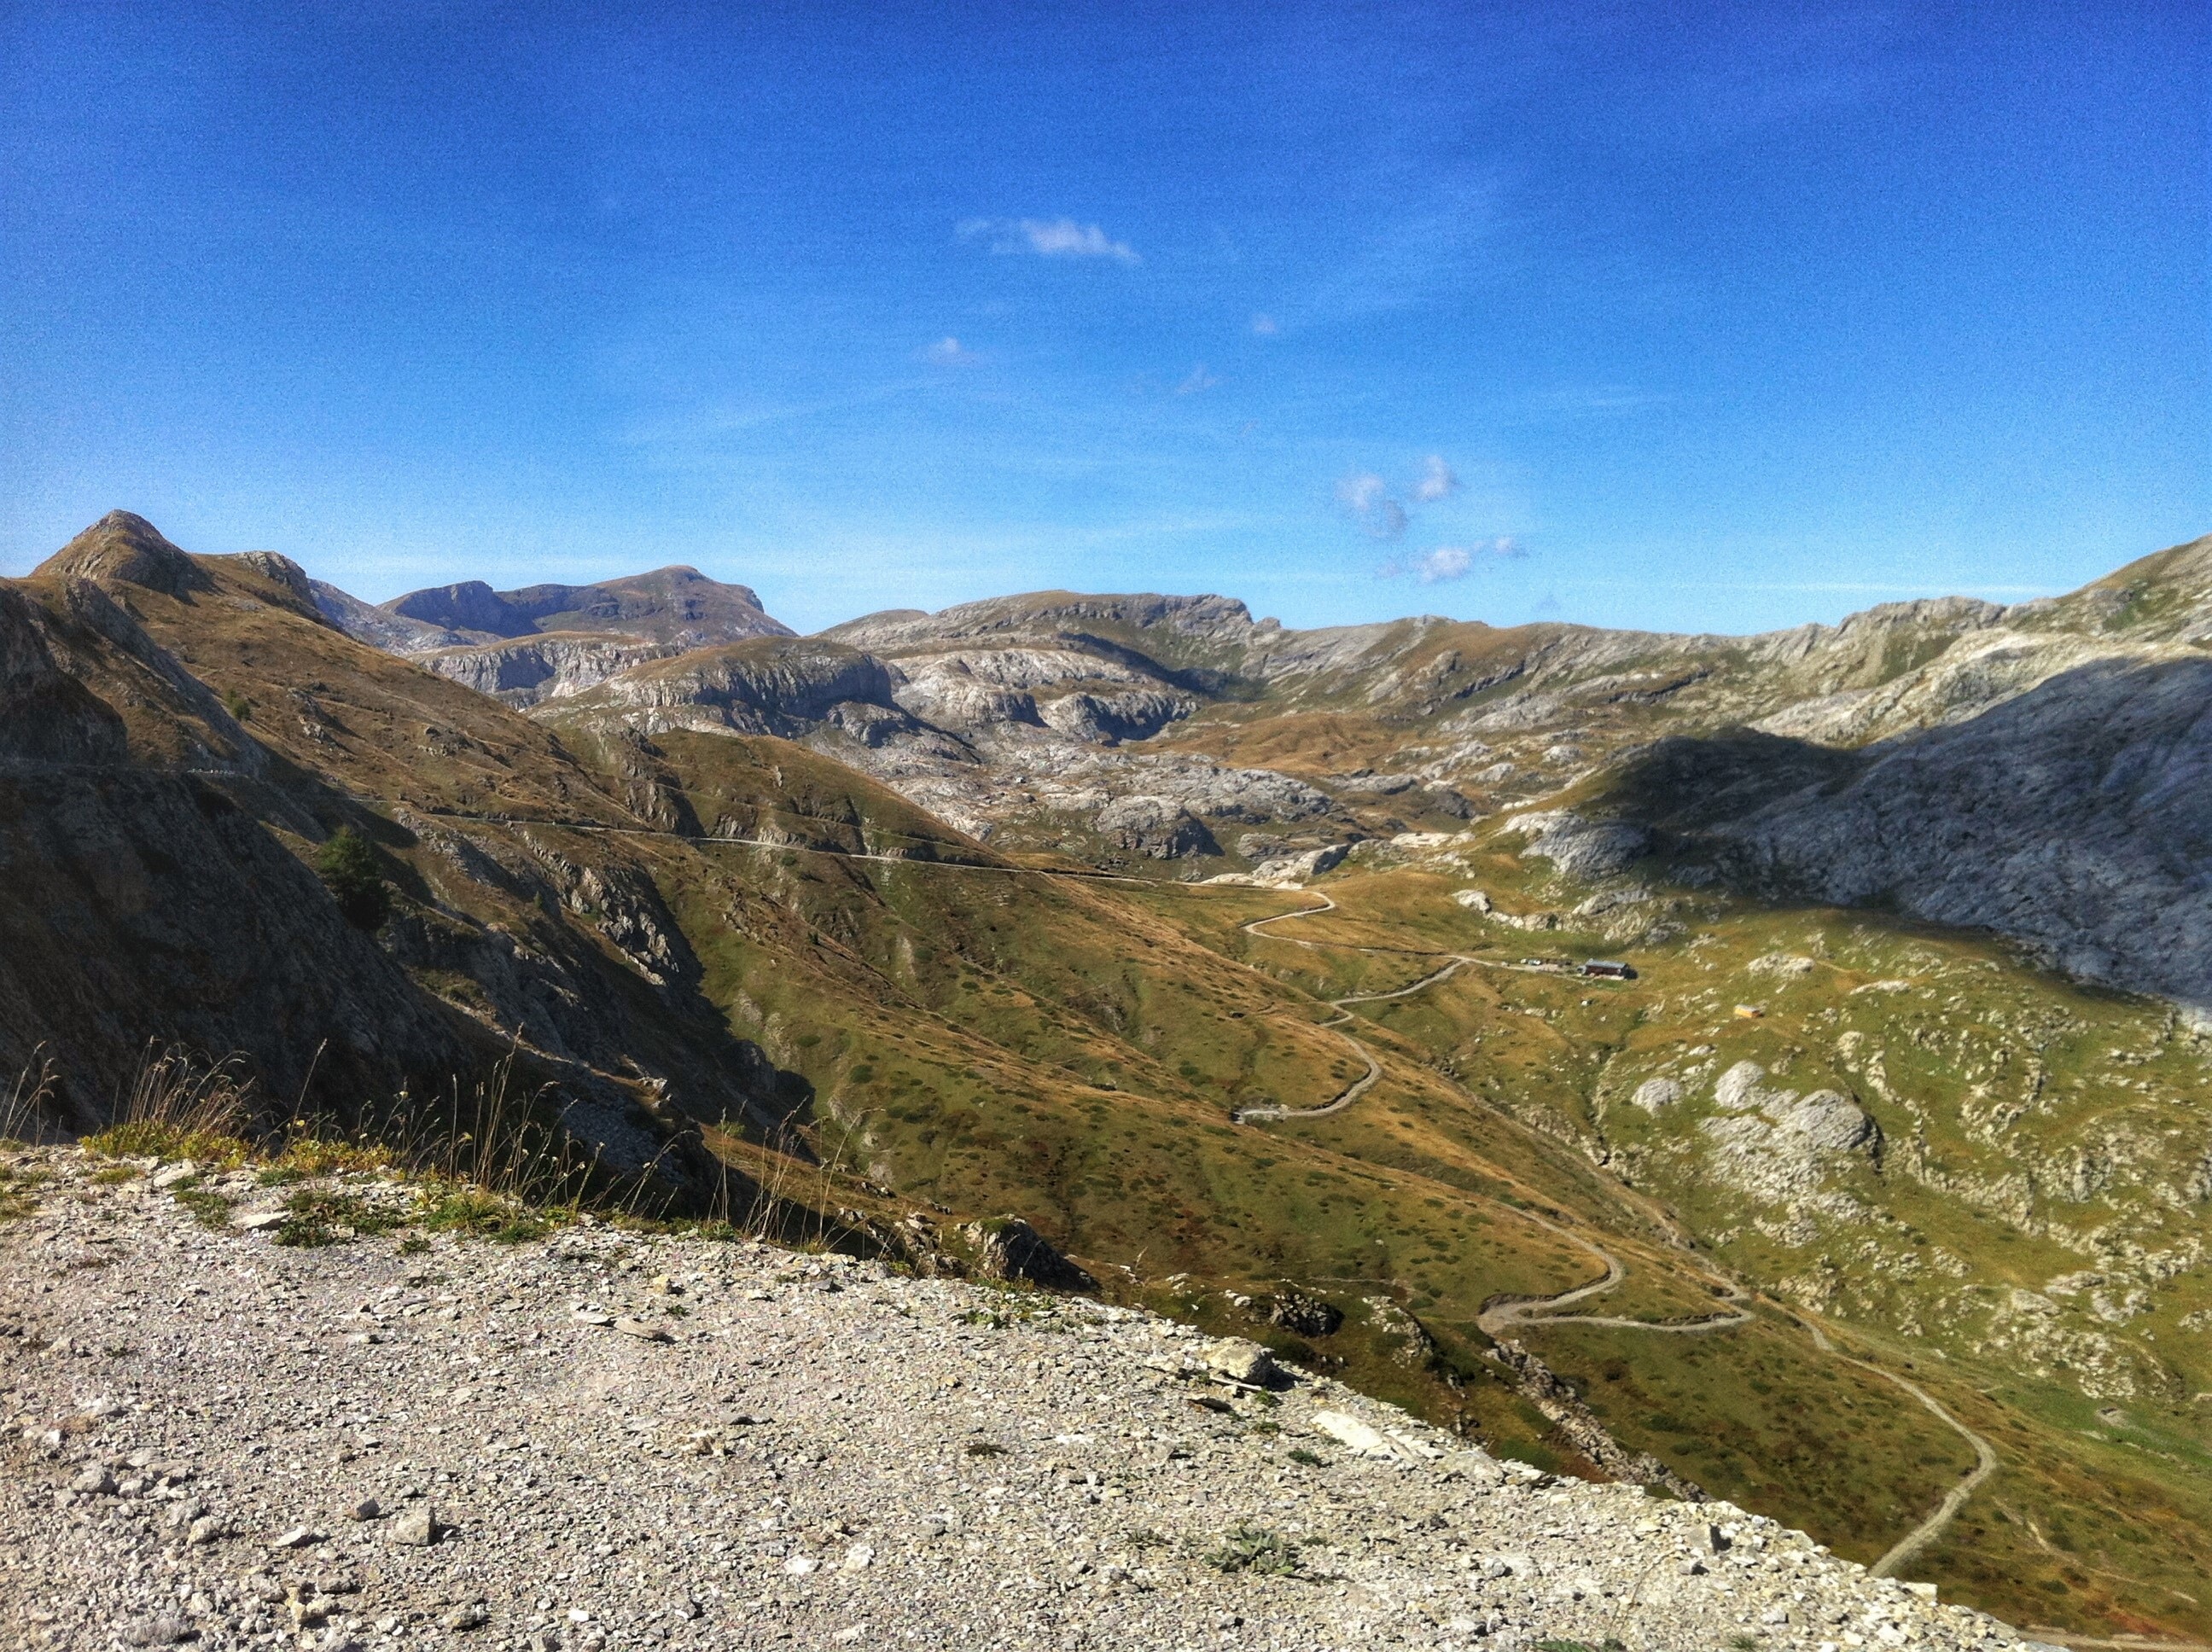
landscape, nature, rock, wilderness, walking, mountain, trail, hill, lake, adventure, valley, mountain range, cliff, natural, highland, terrain, ridge, summit, mountain peak, stones, tour, geology, mountains, alps, plateau, fell, mood, loch, distant view, landform, mountain pass, mountain trail, balkan, mountainous landforms